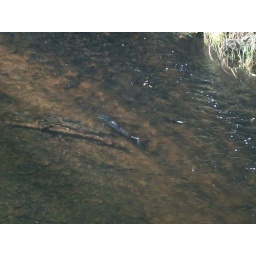
The salmon are swimming up our river again. Same time every year. Such beauty in the consistency of nature!